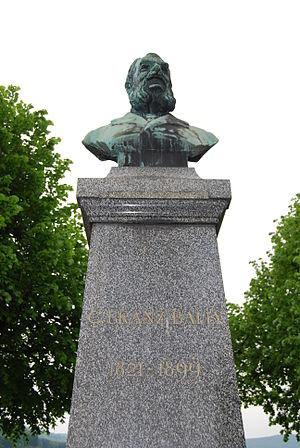
Carl Franz Bally était un homme d'affaires suisse qui fonda la fabrique de chaussures Bally en 1851.